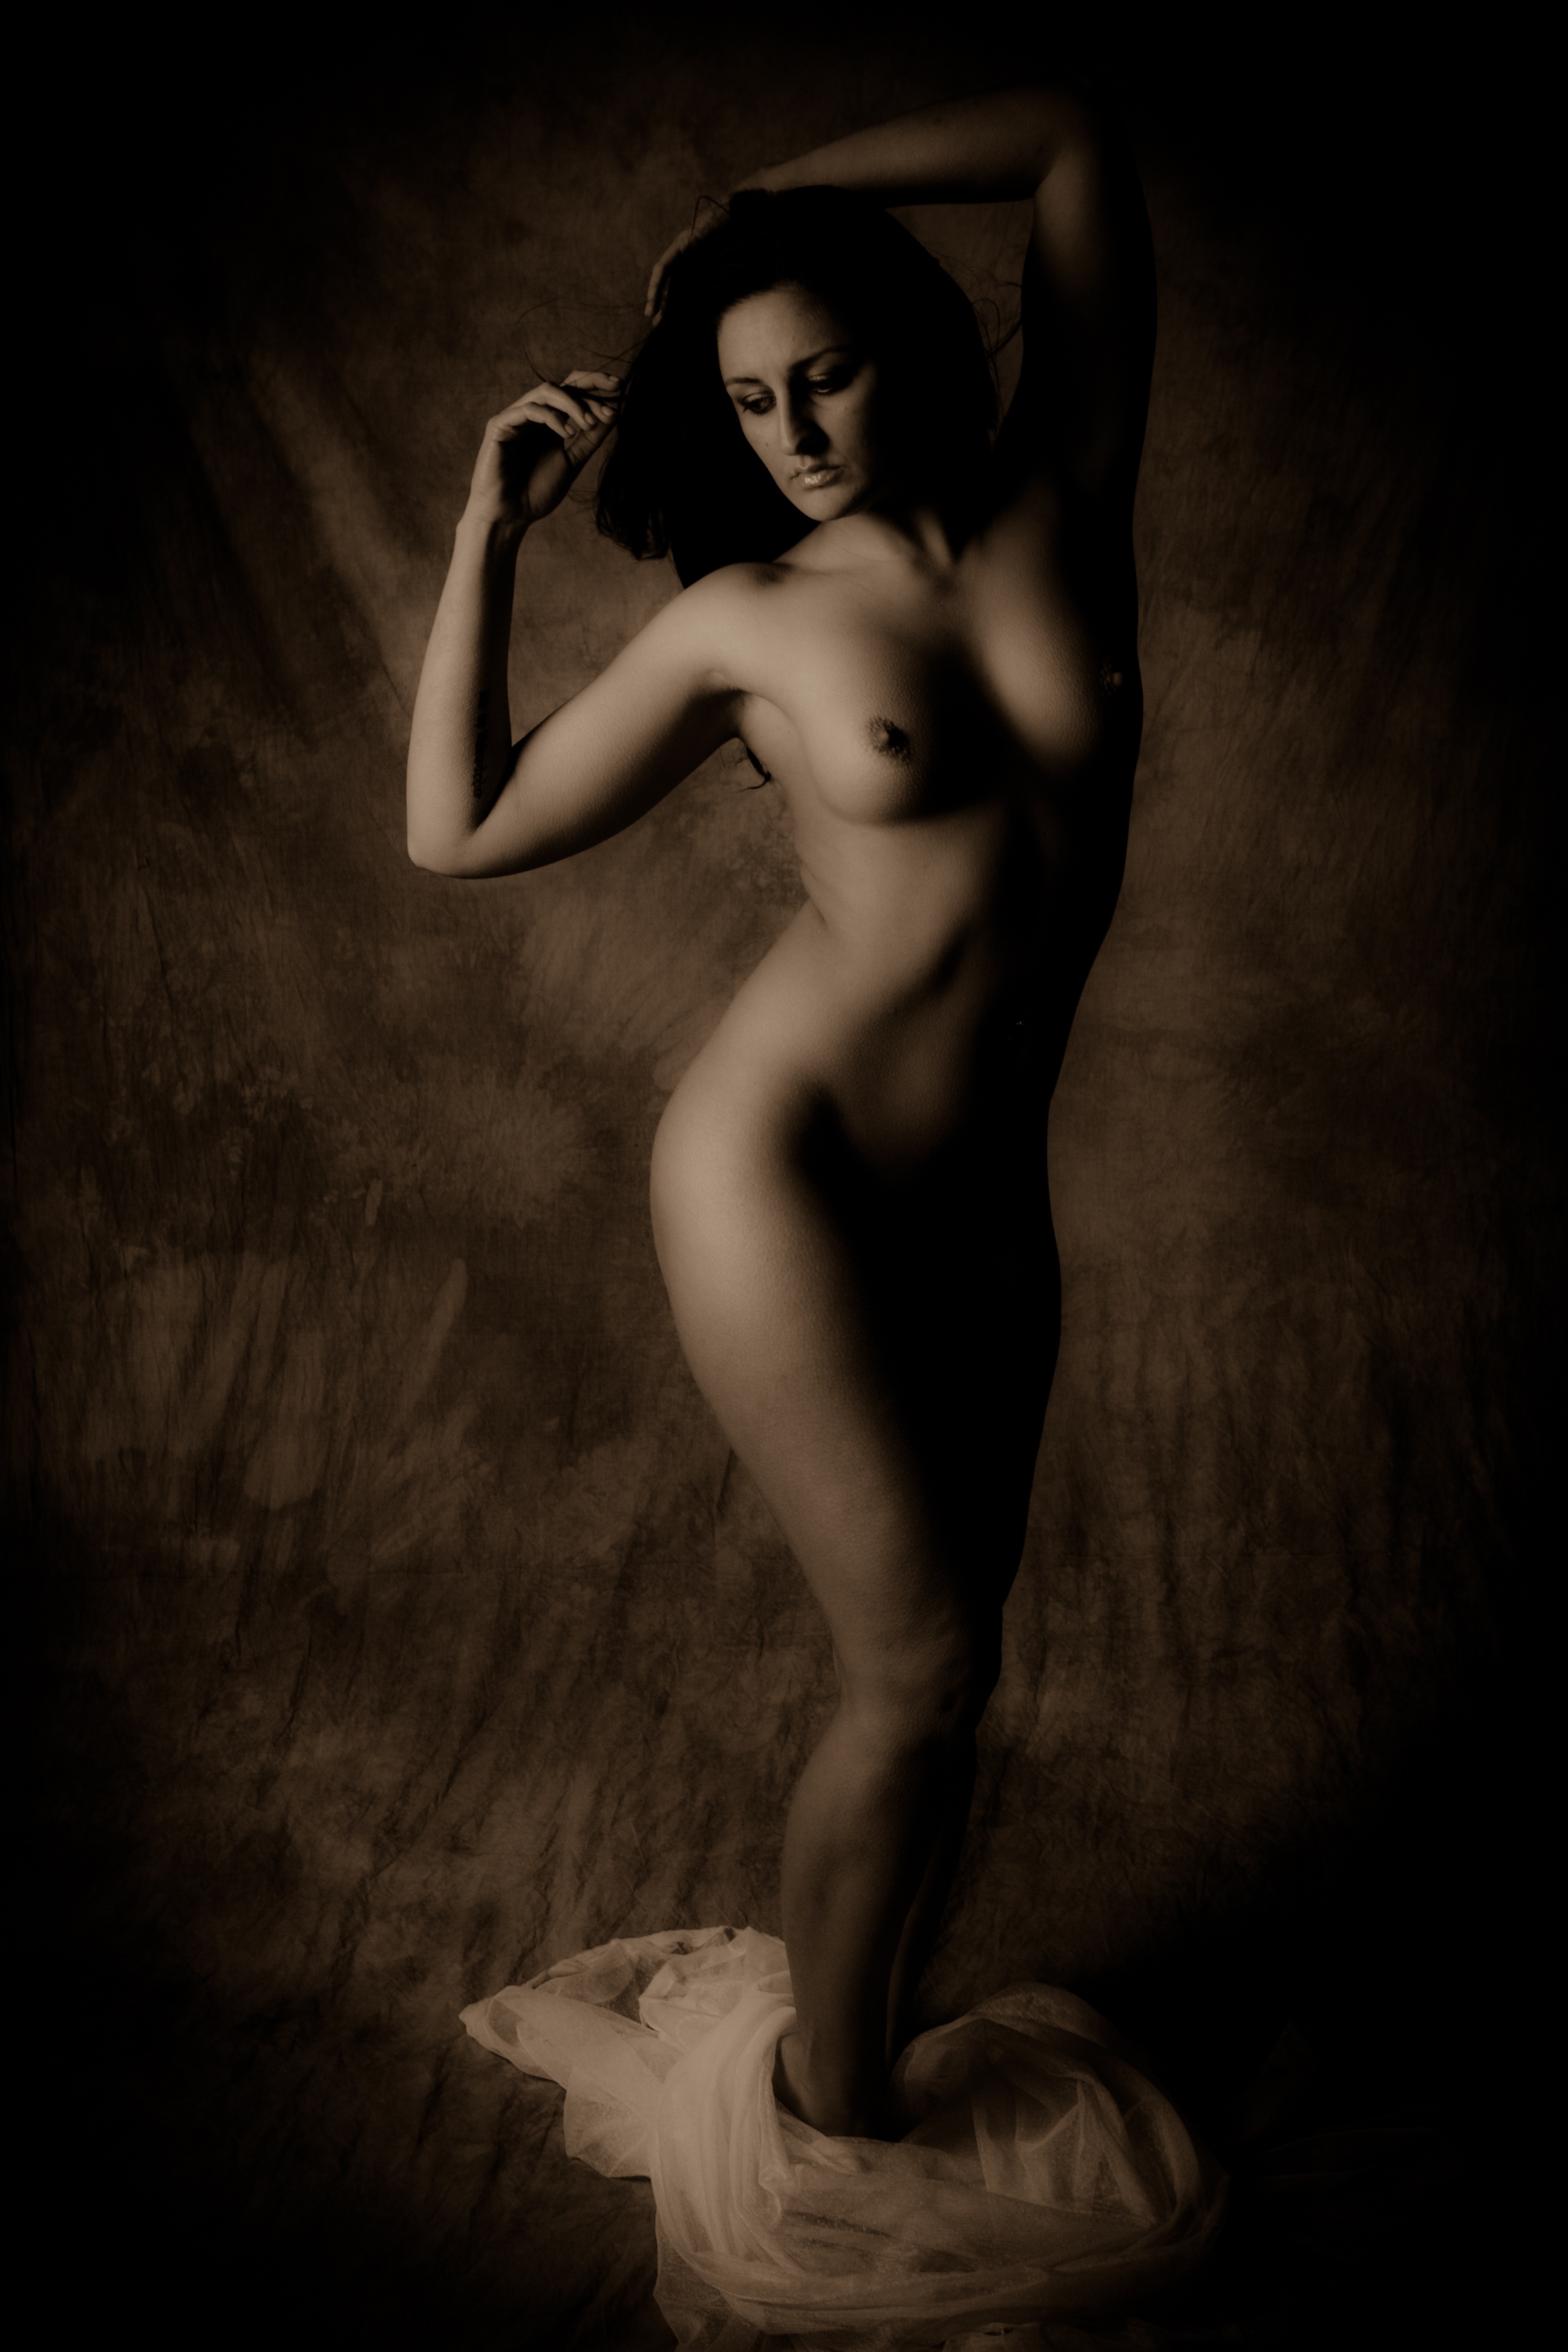
hand, black and white, woman, photography, female, model, sitting, darkness, monochrome, lady, posing, women, pose, beauty, sexy, nude, image, naked, body, attractive, glamour, boudoir, sensual, sensuality, desire, glamorous, sense, monochrome photography, human positions, art model, erotic literature